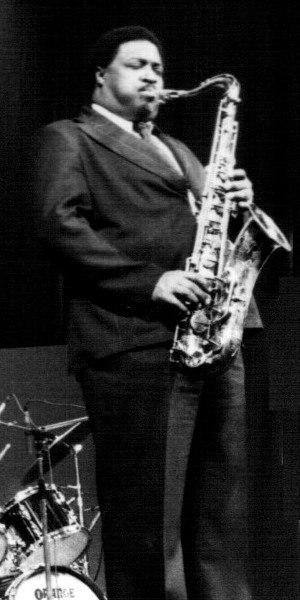
Le saxophoniste ténor de jazz Houston Person à Paris (Espace Cardin)
Houston Person est un saxophoniste ténor américain de jazz.